Costa del Este (Panama City)

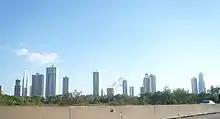
Costa del Este skyline

Costa del Este is a neighbourhood in Panama City, Panama, located in the township of Juan Díaz near the border of Parque Lefevre. It features underground wiring, some residential areas which are gated, a separate plant for processing waste water, etc.